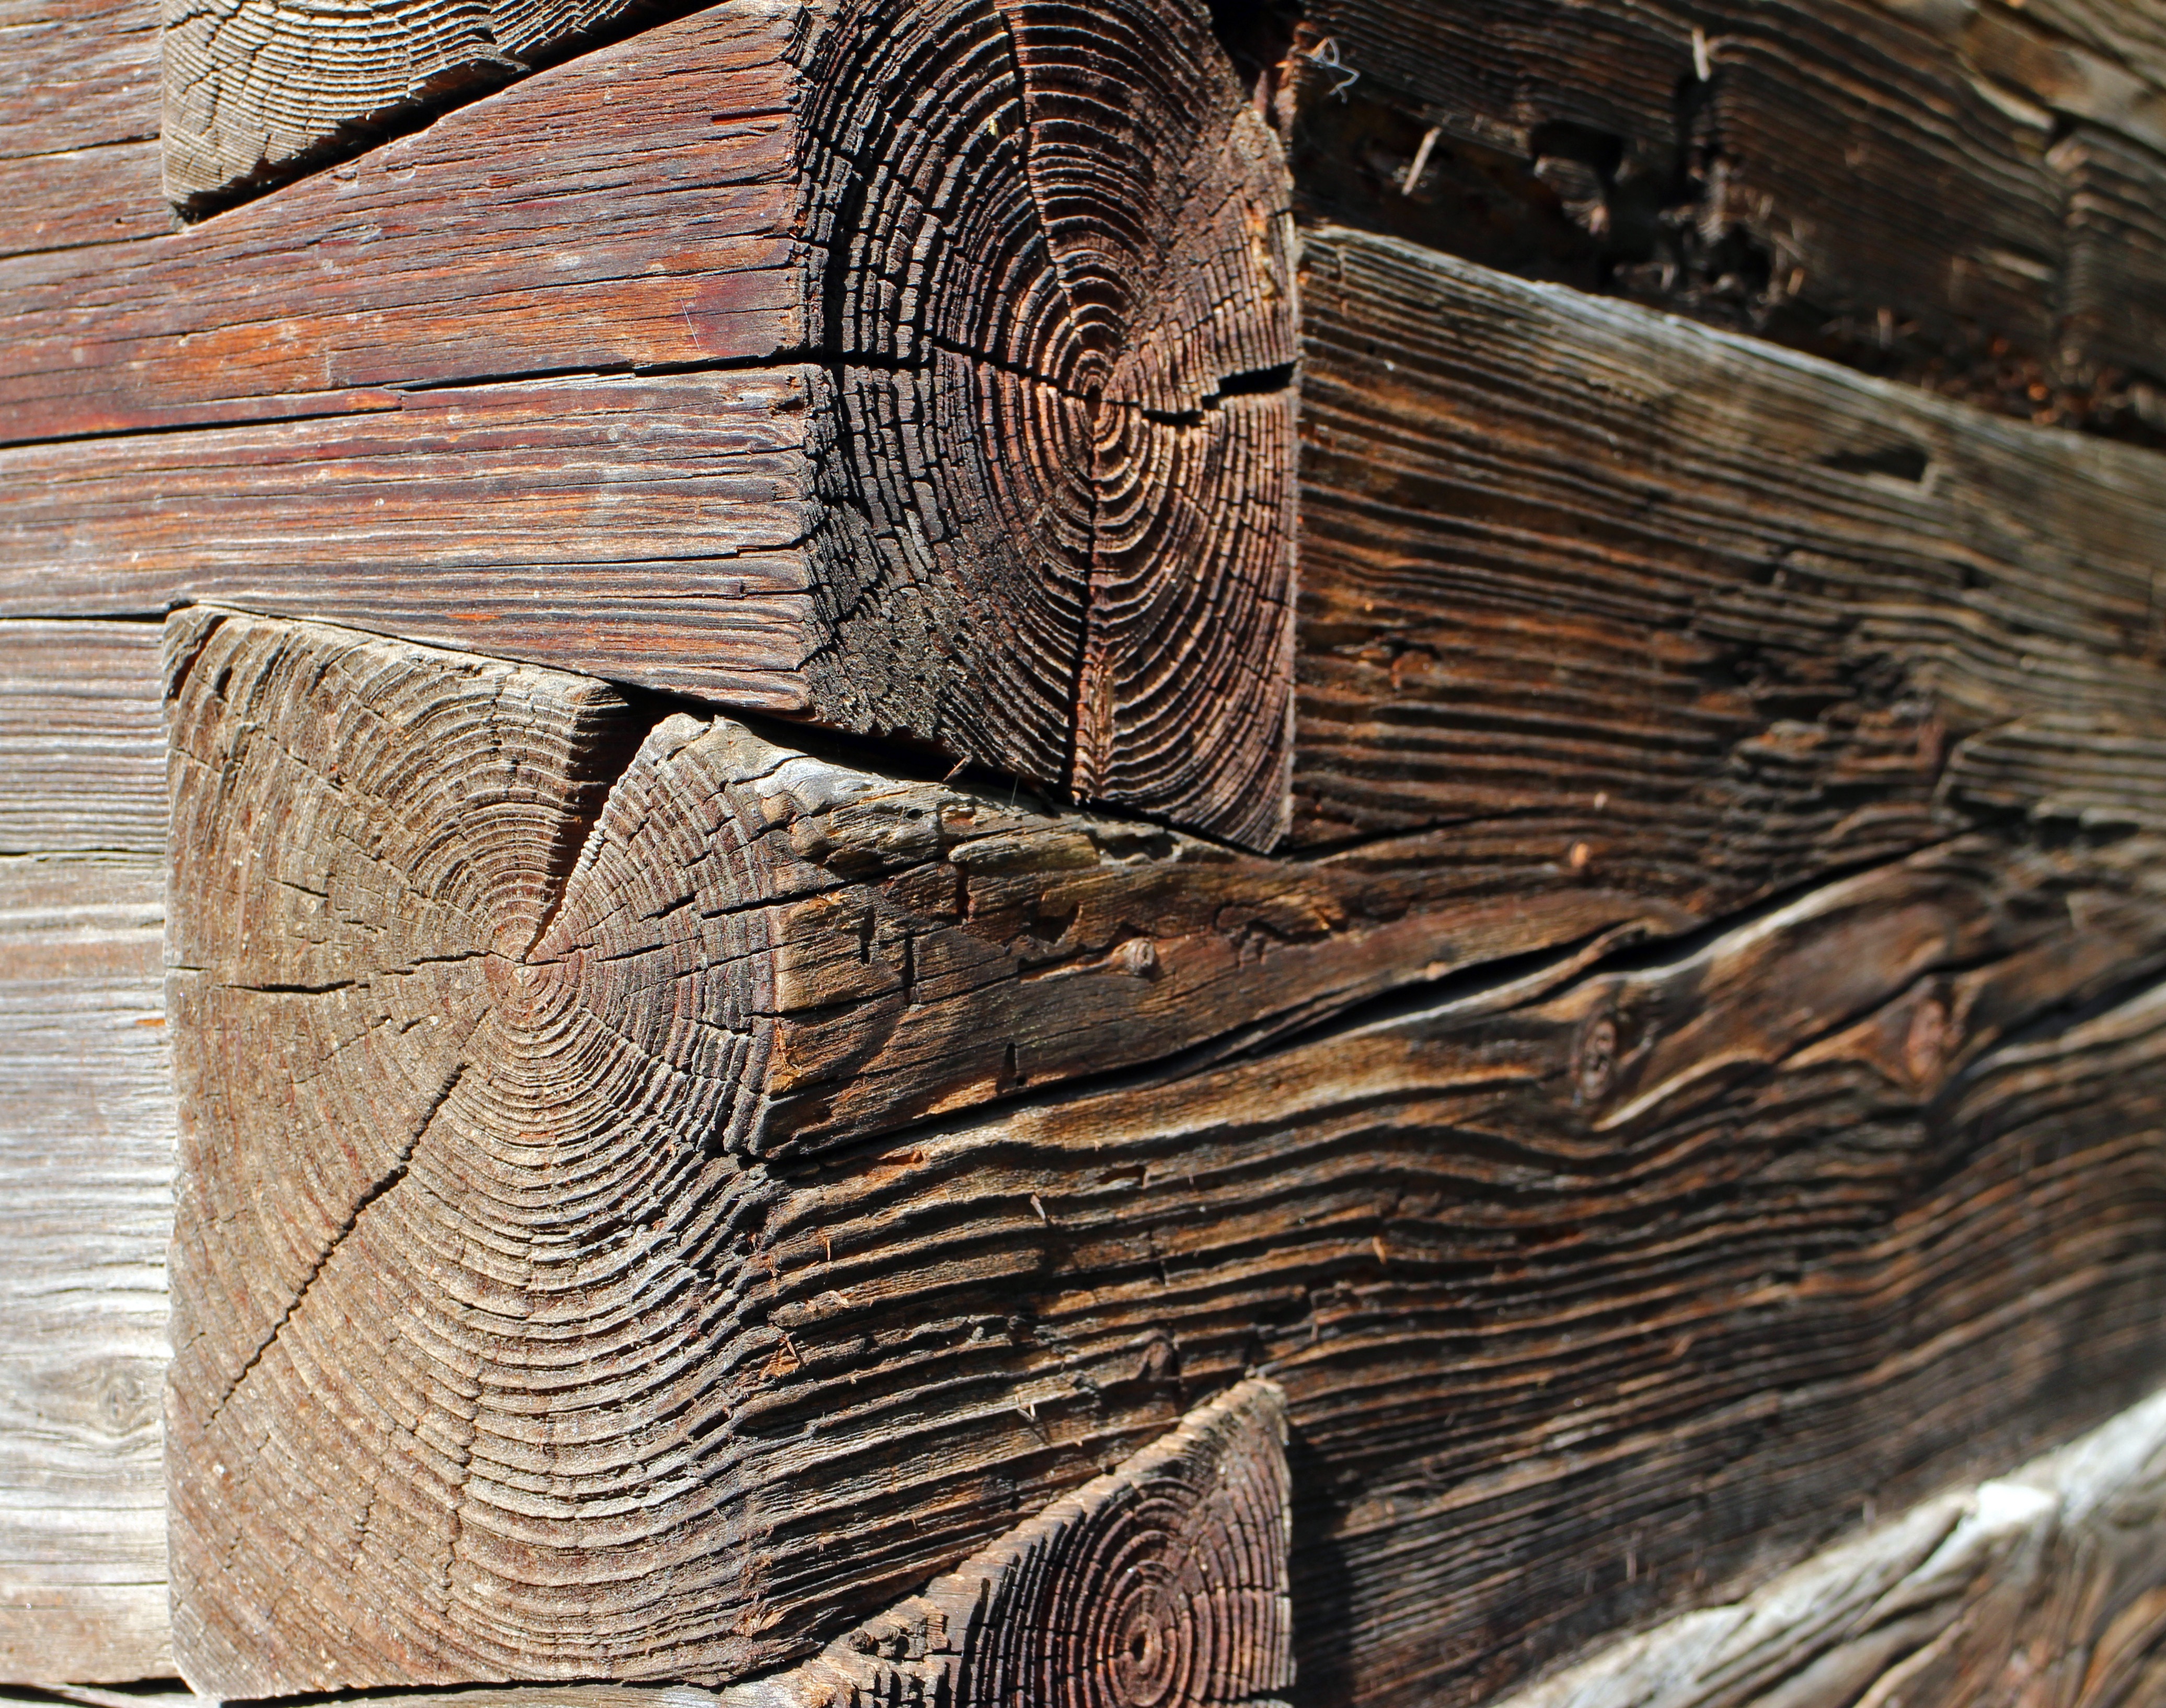
architecture, wood, trunk, craft, together, sculpture, art, tap, background, drawing, temple, carving, relief, connection, connected, cohesion, zimmermann, anchoring, keep together, tine, ancient history, wood connection